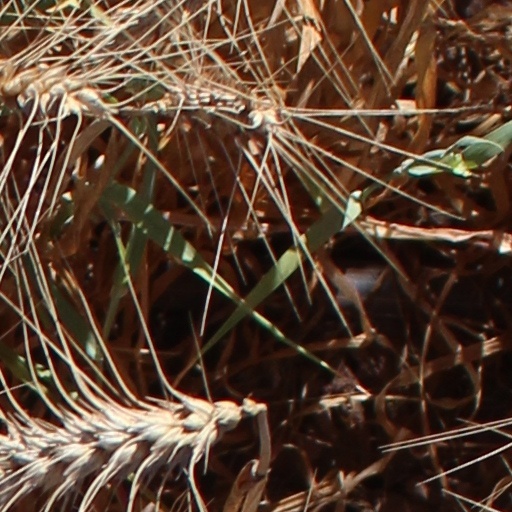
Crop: wheat